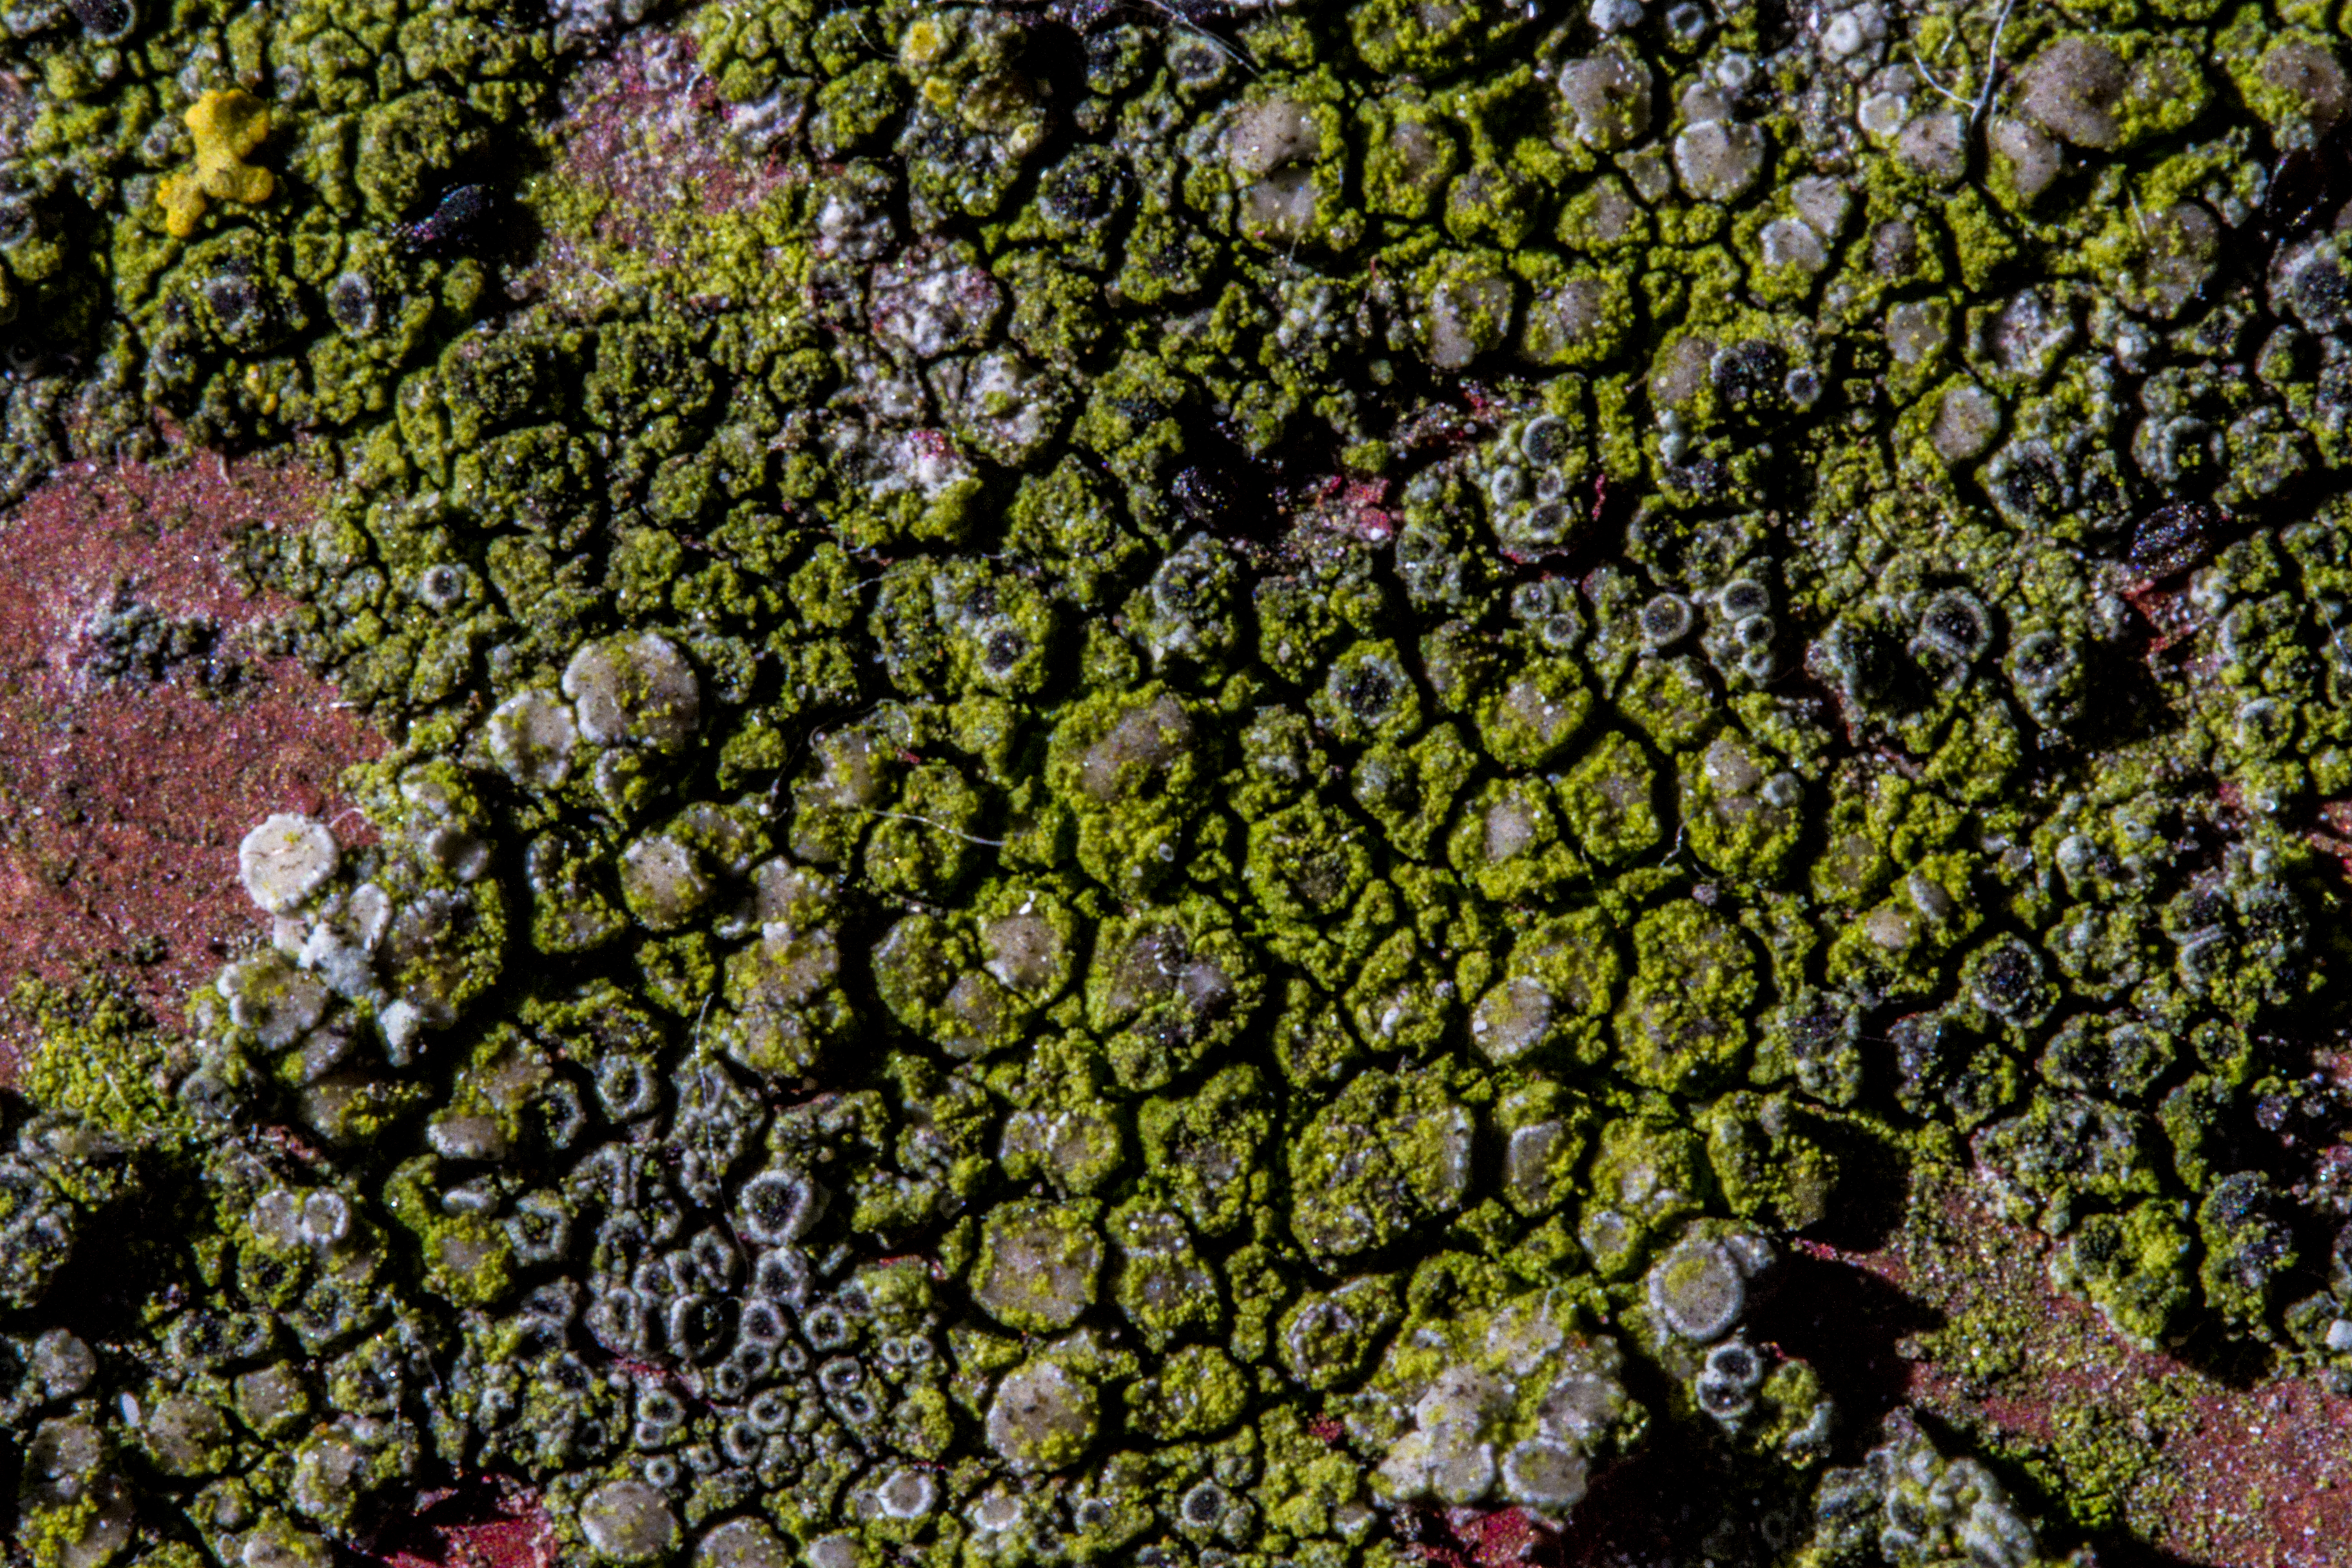
tree, nature, grass, branch, plant, texture, leaf, flower, moss, pattern, green, autumn, soil, botany, garden, flora, uk, shrub, peterborough, woody plant, land plant